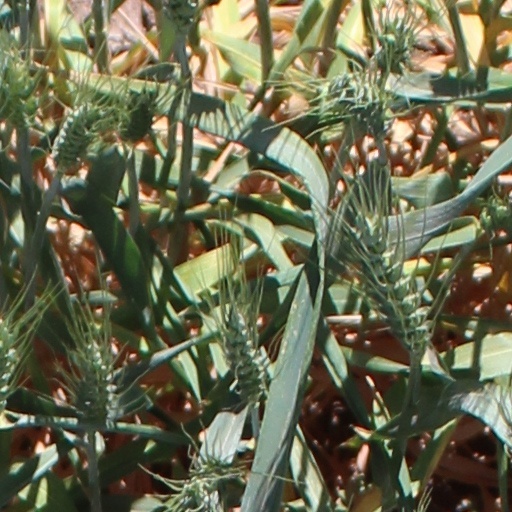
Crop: wheat